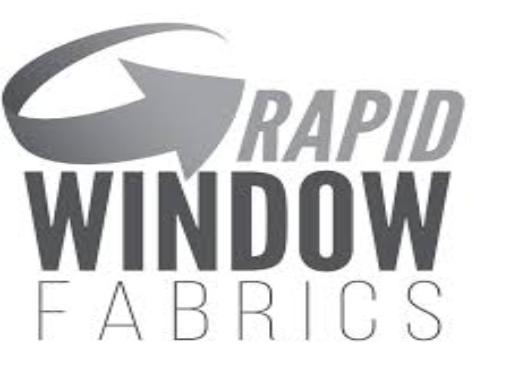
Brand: Black Rapid
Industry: Others